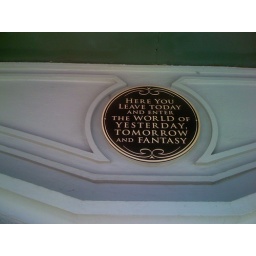
I thought this sign summed it up perfectly. It's tucked away under the train station